Fenalår

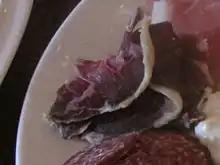
Slices of

Curing time is normally about three months, but may be matured for a year or more. In some parts of the region, especially in the Voss area, the leg is also slightly smoked (using a cold smoke process) before curing to prevent any mould-related problems that may occur when drying meat in a humid, mild climate. It is still quite common for many Norwegians to salt and cure the meat at home. The finished meat is dark red to brown in color. Fresh-cut slices of high quality " are smooth, tender and somewhat shiny, but not moist. The taste is slightly sweet and not too salty. The meat must have a pronounced, but never rancid, taste of mutton.